Thomas Turpin Crittenden

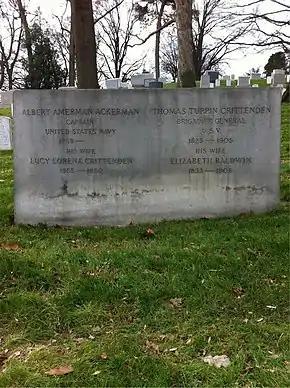
Grave at Arlington National Cemetery

Five days after the American Civil War began with the firing on Fort Sumter, Crittenden volunteered for the Union Army and was commissioned as captain of a company in the 6th Regiment Indiana Infantry (3 months). Little more than a week later, he became the regiment's colonel. Crittenden led his regiment into what is now West Virginia, taking part in several small battles. On August 2, 1861, the regiment was discharged, having only enlisted for 90 days. Crittenden reorganized his regiment for three years of service, and on September 20, 1861, he led his men into the officially neutral state of Kentucky. They spent the winter near Bowling Green, and marched to take part in the battle of Shiloh, Tennessee, arriving in time for the second day. Later that month, in April 1862, Crittenden was commissioned a brigadier general.